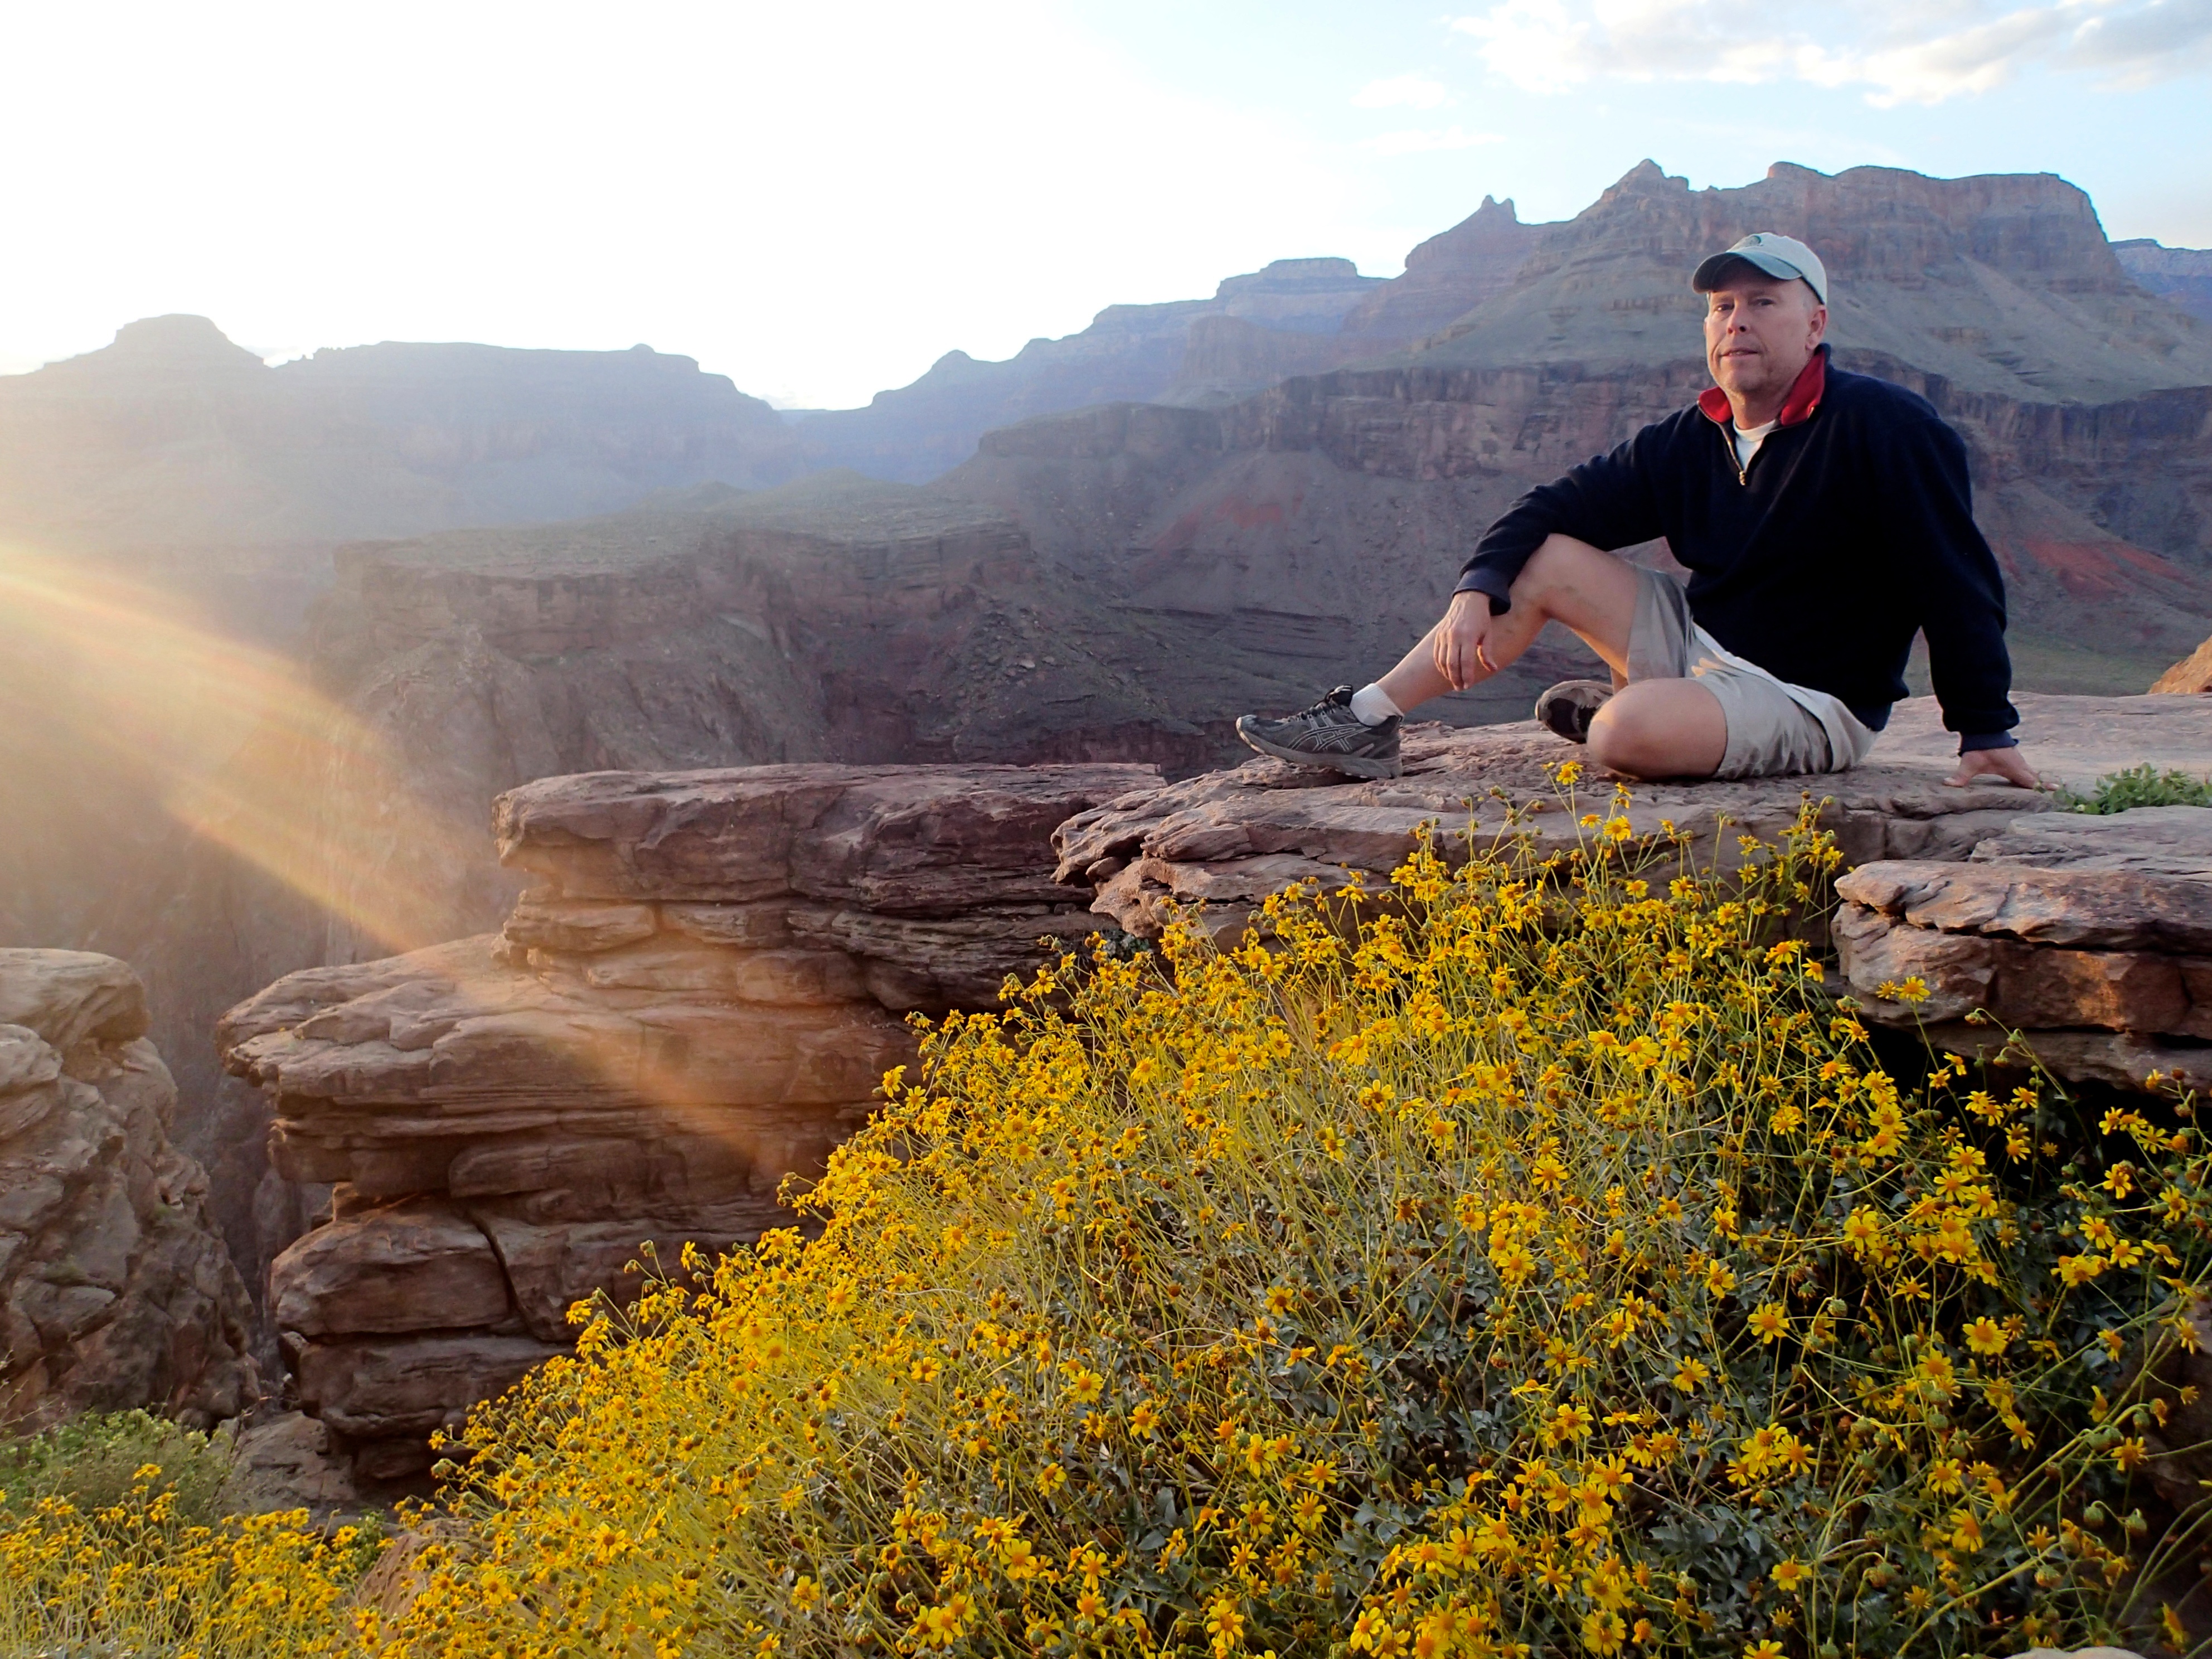
landscape, nature, rock, wilderness, walking, mountain, hiking, hill, flower, adventure, valley, mountain range, cliff, autumn, canyon, terrain, national park, ridge, geology, plateau, grandcanyon, landform, geographical feature, mountainous landforms